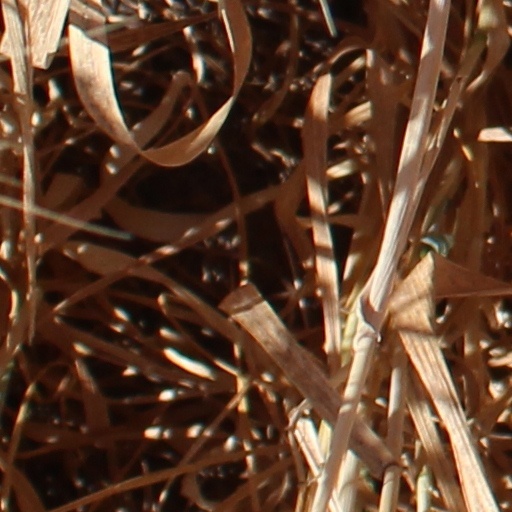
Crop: wheat